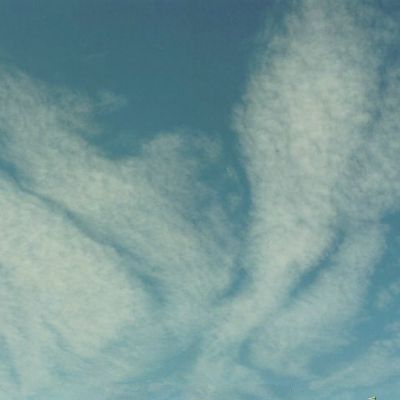
Cloud type: Cirrocumulus (Cc)